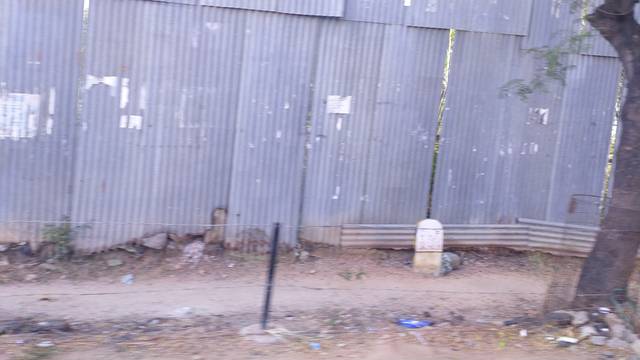
Region: India
Coordinates: 17.449, 78.358